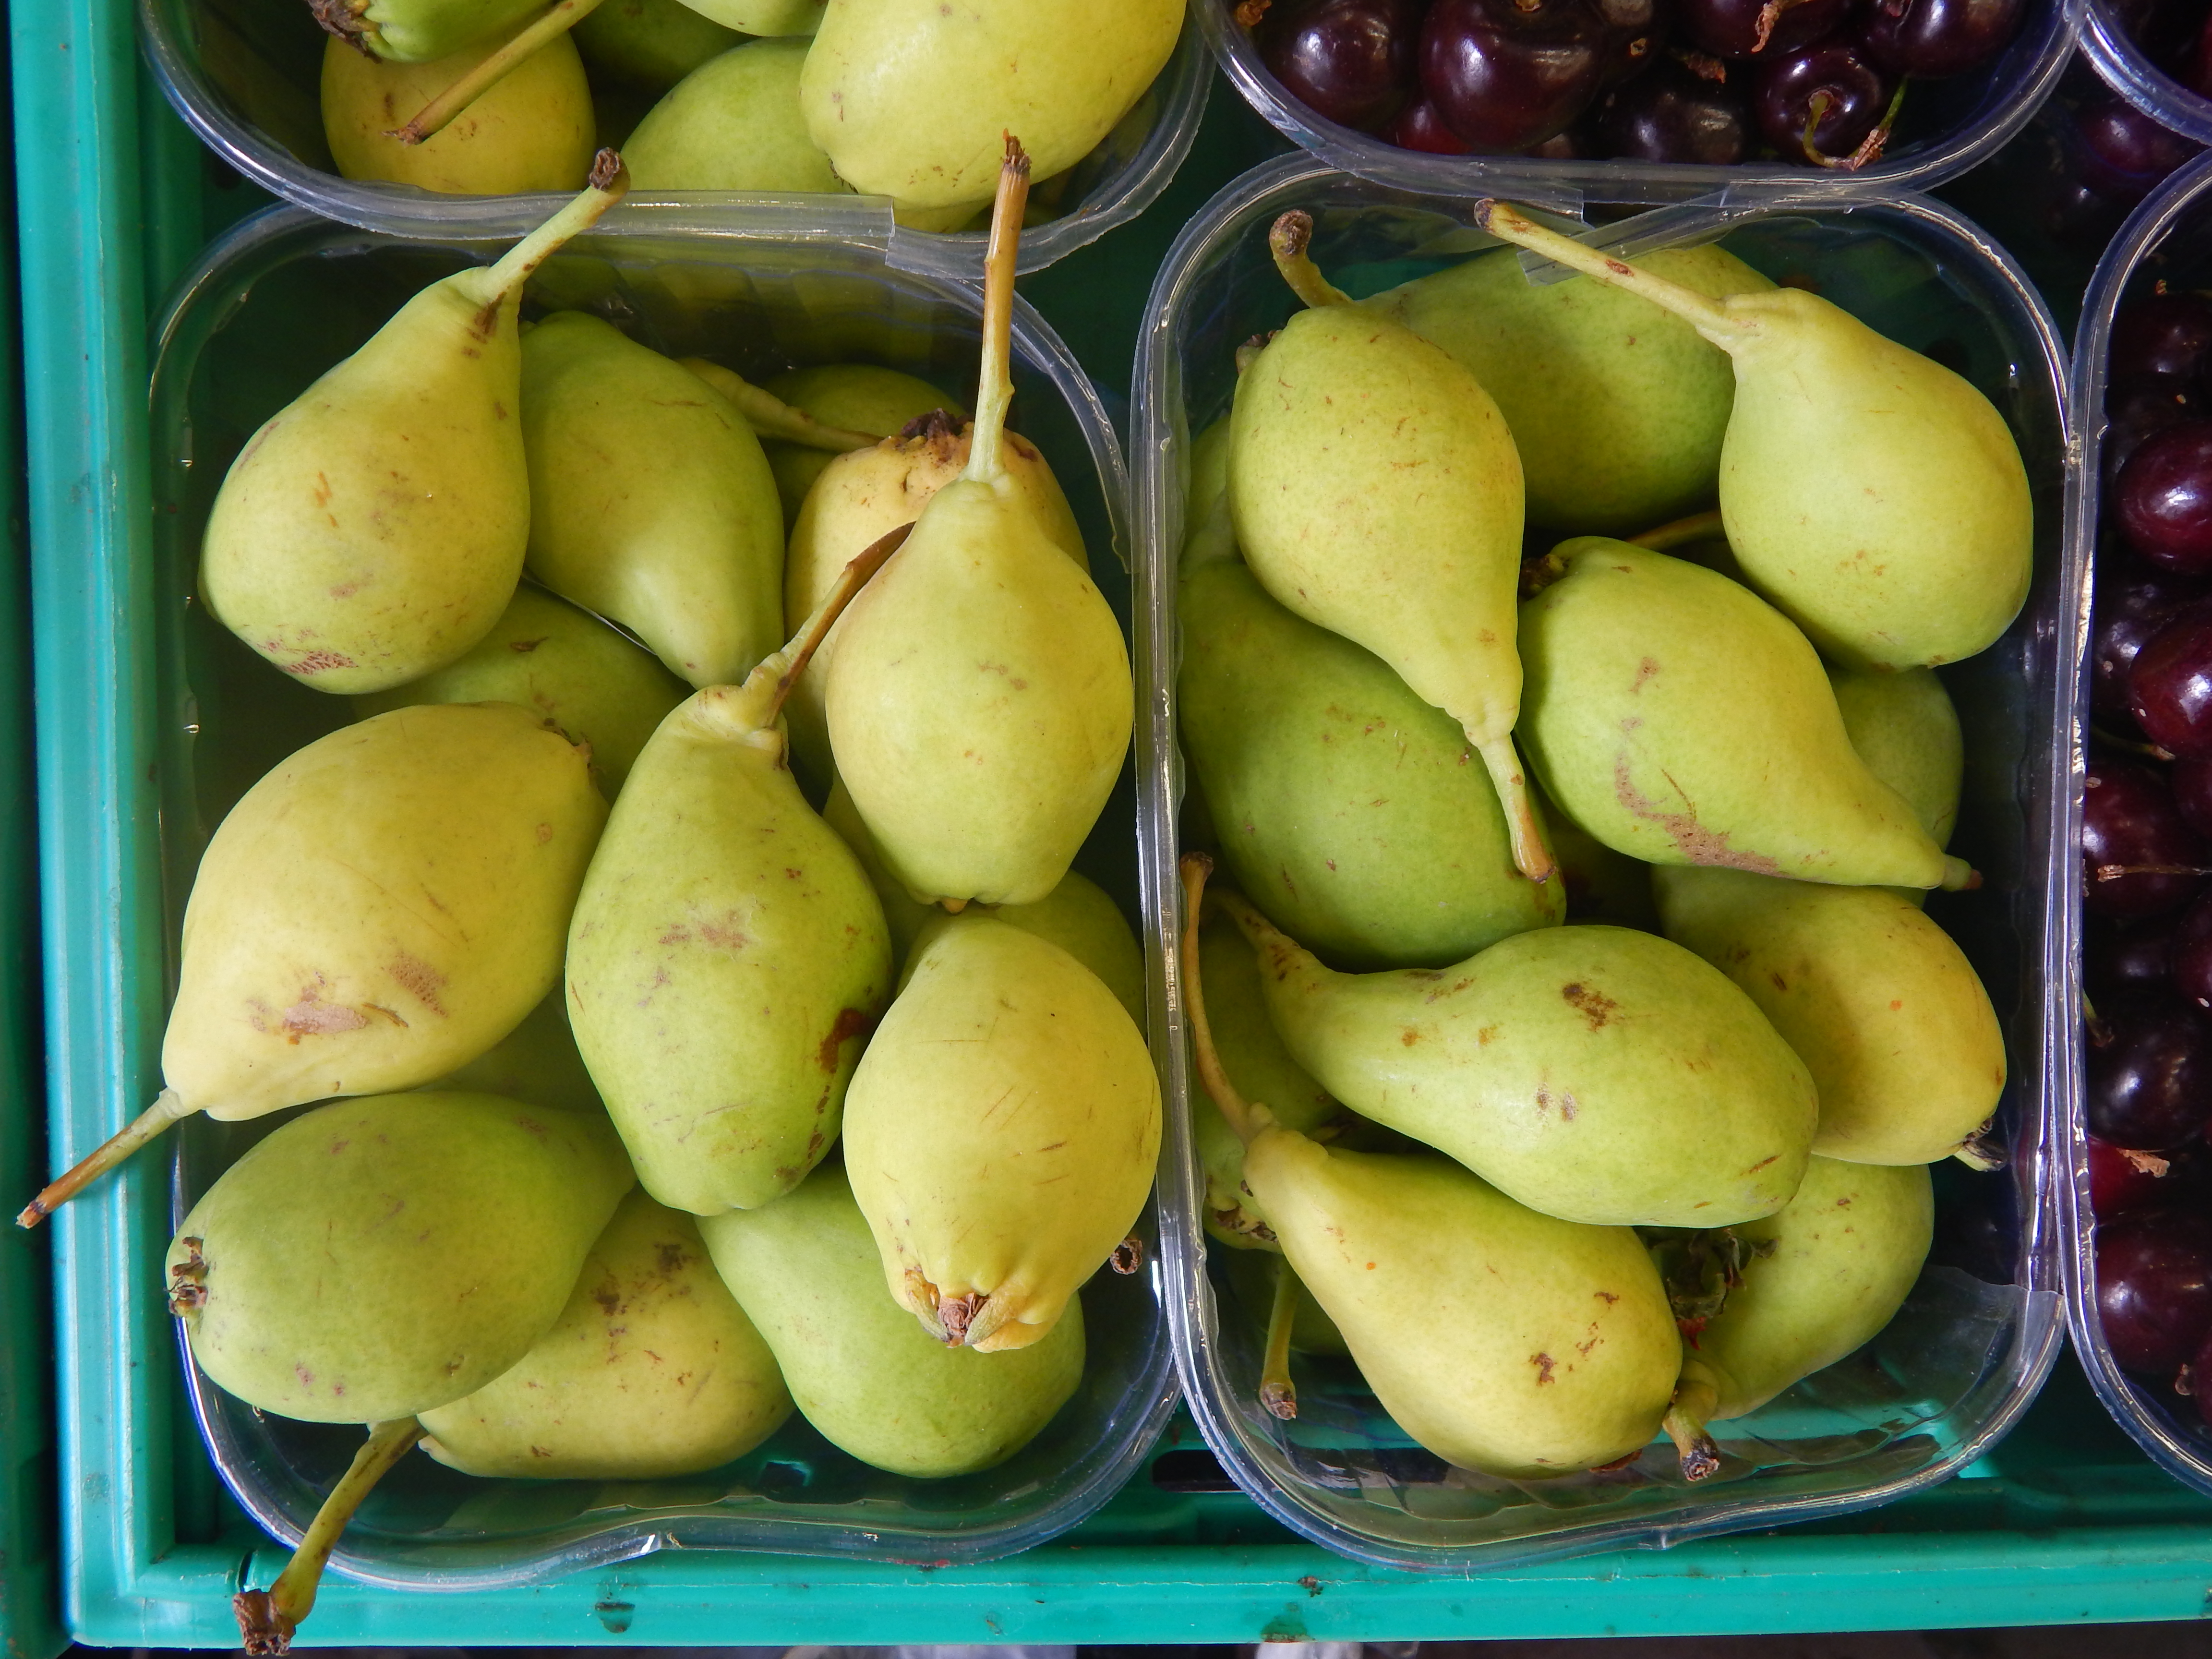
cuisine, food, breakfast, pizza, restaurant, traditional, delicious, sweet, cheese, background, beautiful, white, eat, dinner, plate, lunch, healthy, hot, table, dessert, fruit, produce, local food, pear, mango, natural foods, root vegetable, banana